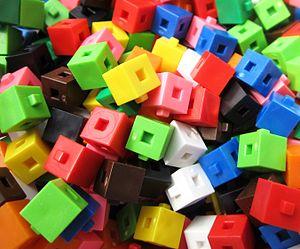
Dans l'enseignement des mathématiques, un matériel de manipulation est un objet permettant à l'apprenant de percevoir certains concepts mathématiques, en le manipulant.